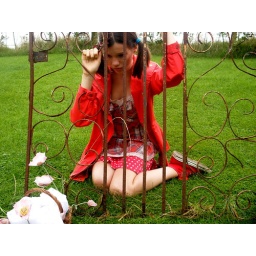
The basket of goodies in one side and red riding hood on the other.